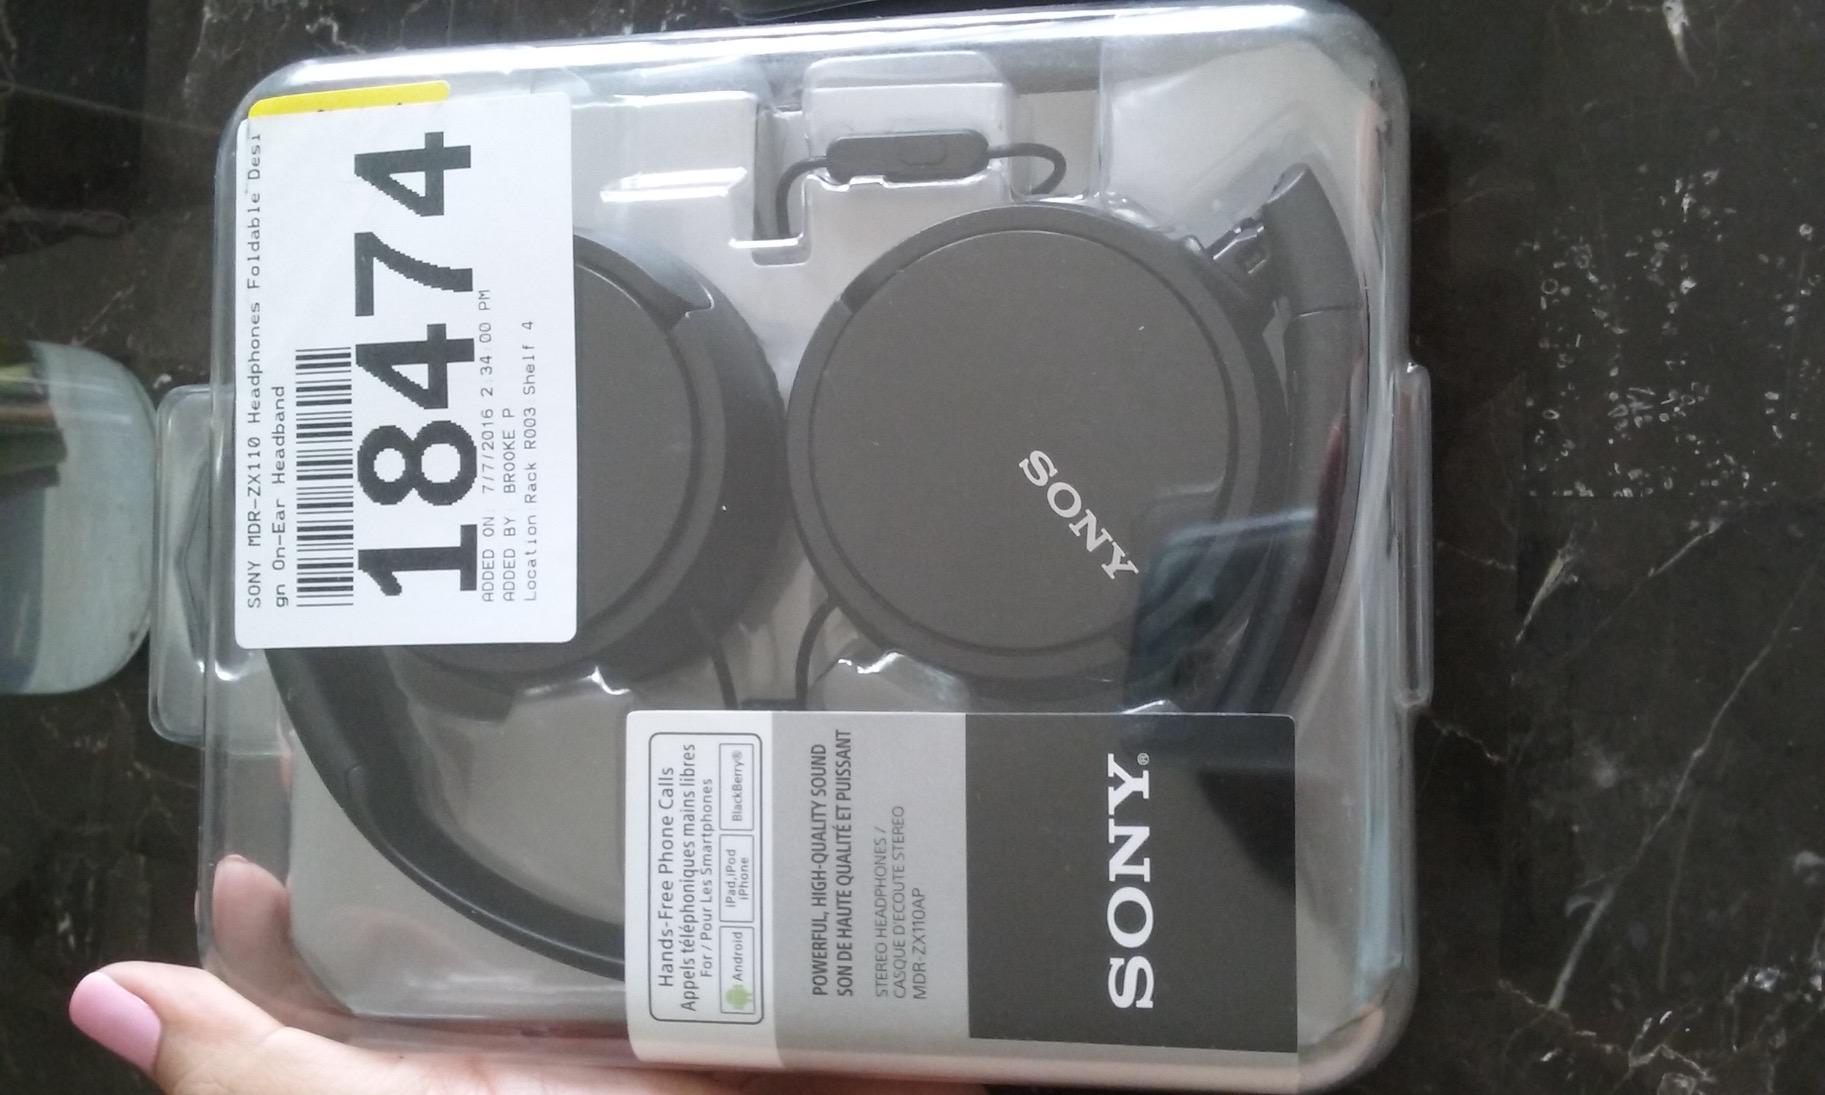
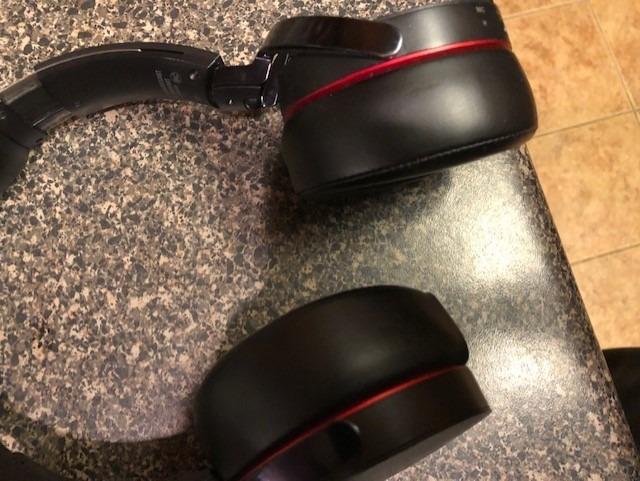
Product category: headphones
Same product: no